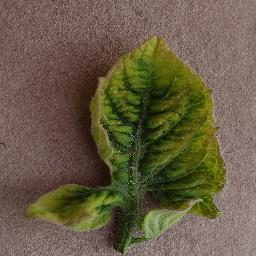
Label: Tomato___Tomato_Yellow_Leaf_Curl_Virus